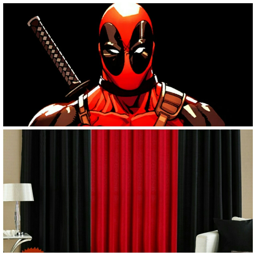
look at these curtains copying comic book character .